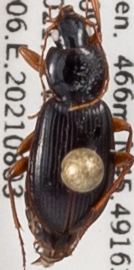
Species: Synuchus impunctatus
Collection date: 2021-08-03
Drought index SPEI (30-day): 0.54
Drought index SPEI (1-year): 0.03
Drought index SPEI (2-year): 1.28